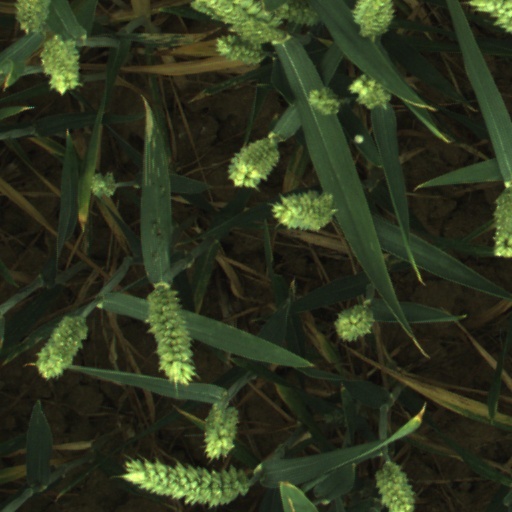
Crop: wheat